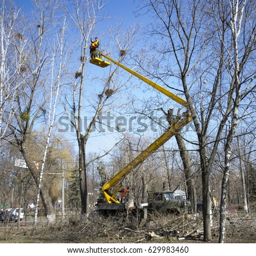
workers cut tree branches on the crane .